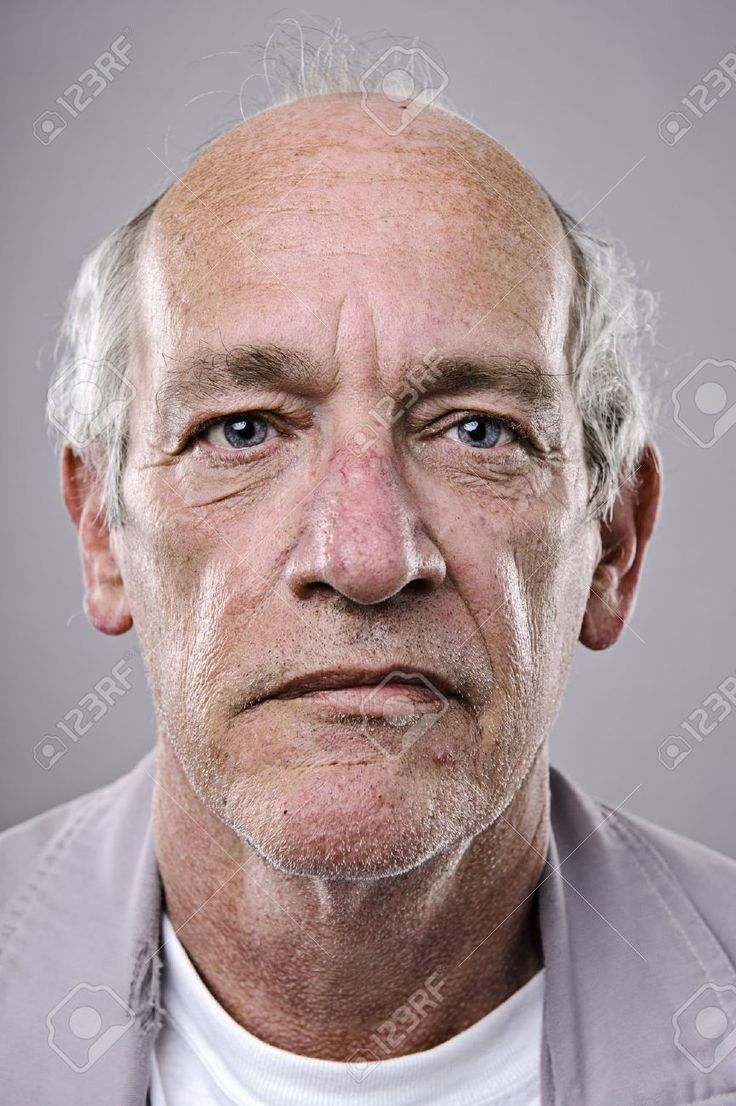
Gender: men